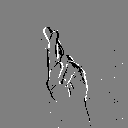
ASL letter: r